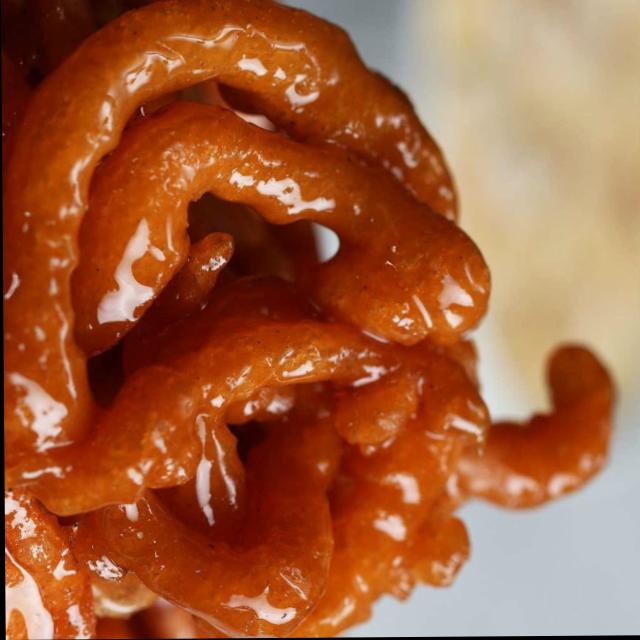
Dish: jalebi